Huwaida Arraf

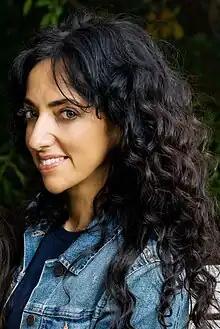
Arraf in 2021

Huwaida Arraf (born February 1976) is an American activist and lawyer who co-founded the International Solidarity Movement (ISM), a Palestinian-led organization using non-violent protests and international pressure to support Palestinians.